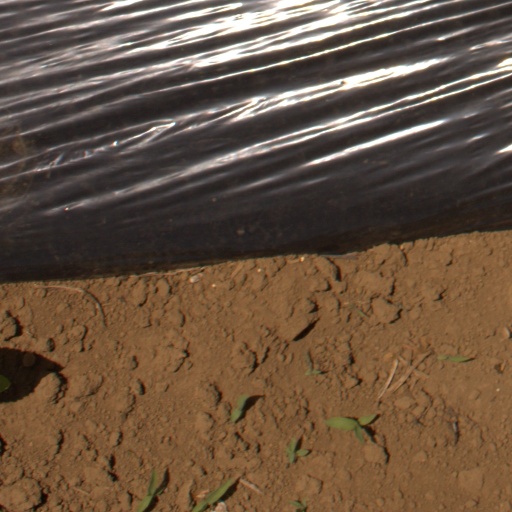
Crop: Jerusalem artichoke